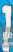
Number: 1